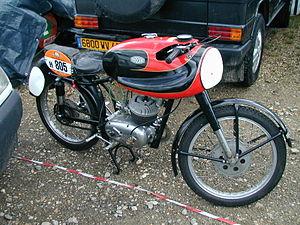
Ferrari est une petite marque de motos italienne des années 1950.